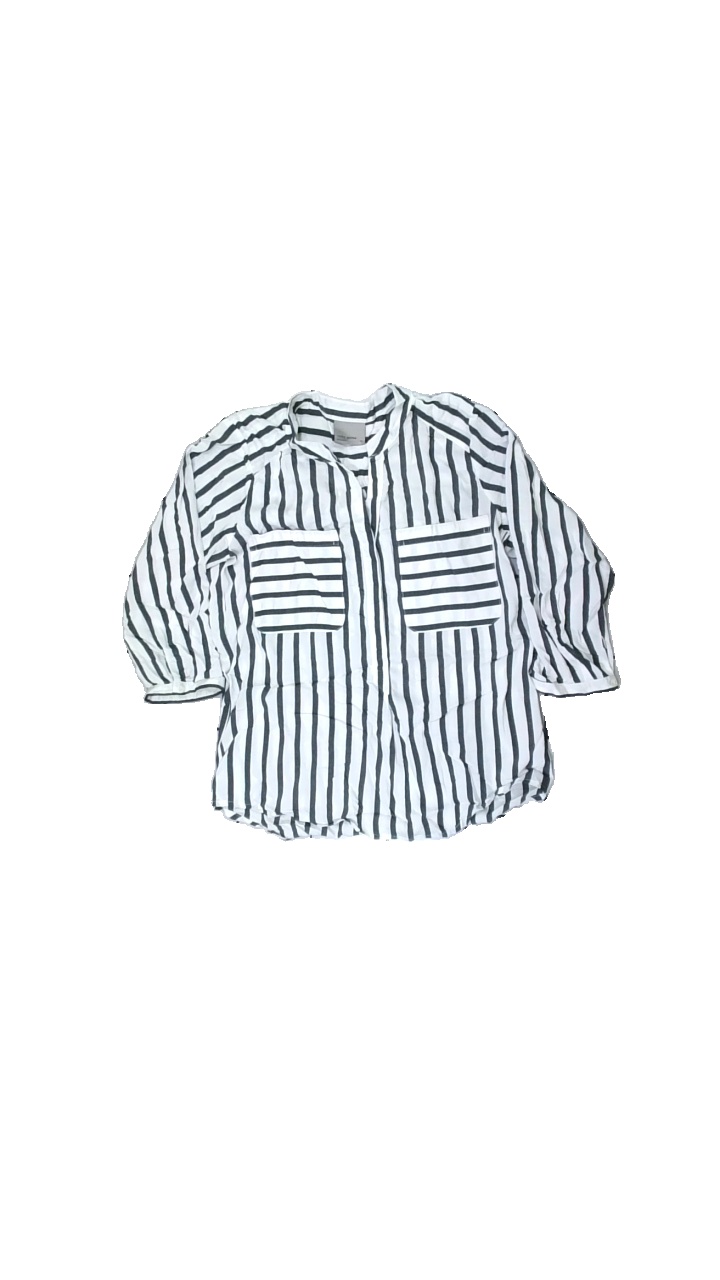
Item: Shirt (Ladies)
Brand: Veroo Moda
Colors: Black, White
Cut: Loose
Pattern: Striped
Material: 74% viscose, 26% polyester
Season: Summer
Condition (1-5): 4
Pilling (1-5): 5
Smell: Minor
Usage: Reuse
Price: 50-100